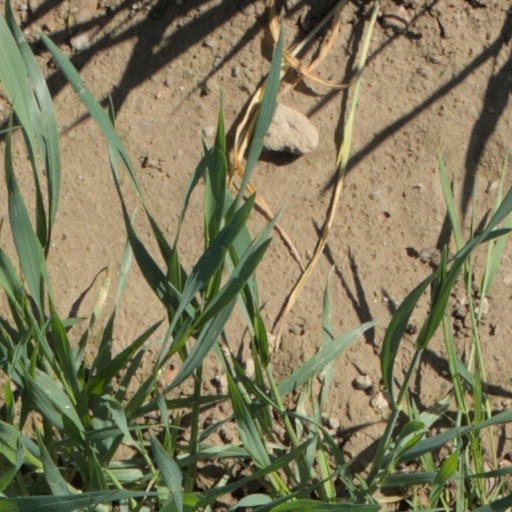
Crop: wheat